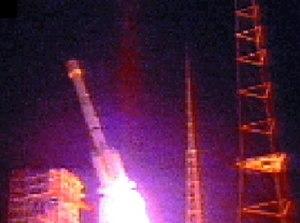
La base de lancement de Xichang, administrée par les militaires chinois sous l'appellation base 27, est une des quatre bases de lancement spatiales chinoises. Elle est située dans la province du Sichuan au sud ouest de la Chine. La base, qui est devenue opérationnelle en 1984, est destinée aux lanceurs les plus puissants qui réalisent la mise en orbite de satellites de télécommunications circulant en orbite géostationnaire, de satellites de navigation Beidou et de sondes spatiales. Ses attributions seront progressivement transférées à la base de lancement de Wenchang, mieux placée pour l'orbite géostationnaire et d'où seront tirés à compter de 2016 les lanceurs de nouvelle génération Longue Marche 5 et Longue Marche 7 beaucoup plus puissants.